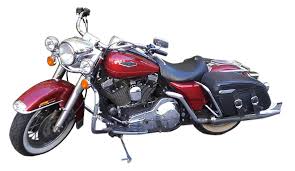
Vehicle type: Motorcycles